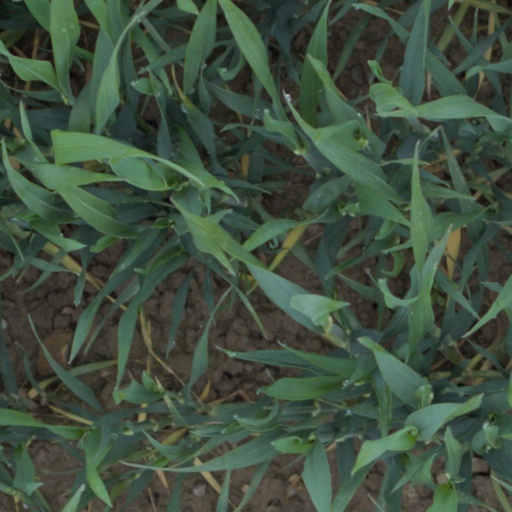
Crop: wheat